List of birds of Georgia (U.S. state)

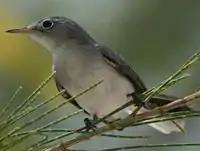
A small gray bird perches amongst pine needles.

The waxwings are a group of passerine birds with soft silky plumage and unique red tips to some of the wing feathers. In the Bohemian and cedar waxwings, these tips look like sealing wax and give the group its name. These are arboreal birds of northern forests. They live on insects in summer and berries in winter. One species of waxwing has been recorded in Georgia.